Judith A. Winston

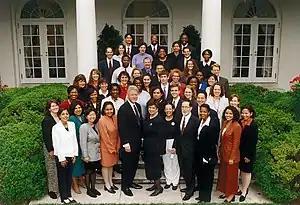
Winston and the Initiative staff in June 1998

Winston has received the prestigious Thurgood Marshall Award from the District of Columbia Bar Association, the Margaret Brent Women Lawyers of Achievement Award from the American Bar Association's Commission on Women in the Profession, and the Lawyer of the Year Award from the Women's Bar Association. She serves on NPR's Board of Directors, Partners for Democratic Change International, the Southern Education Foundation, and the National Law Center on Poverty and Homelessness. She is the author of many articles on education, civil rights, and employment discrimination, and women of color in the workplace.